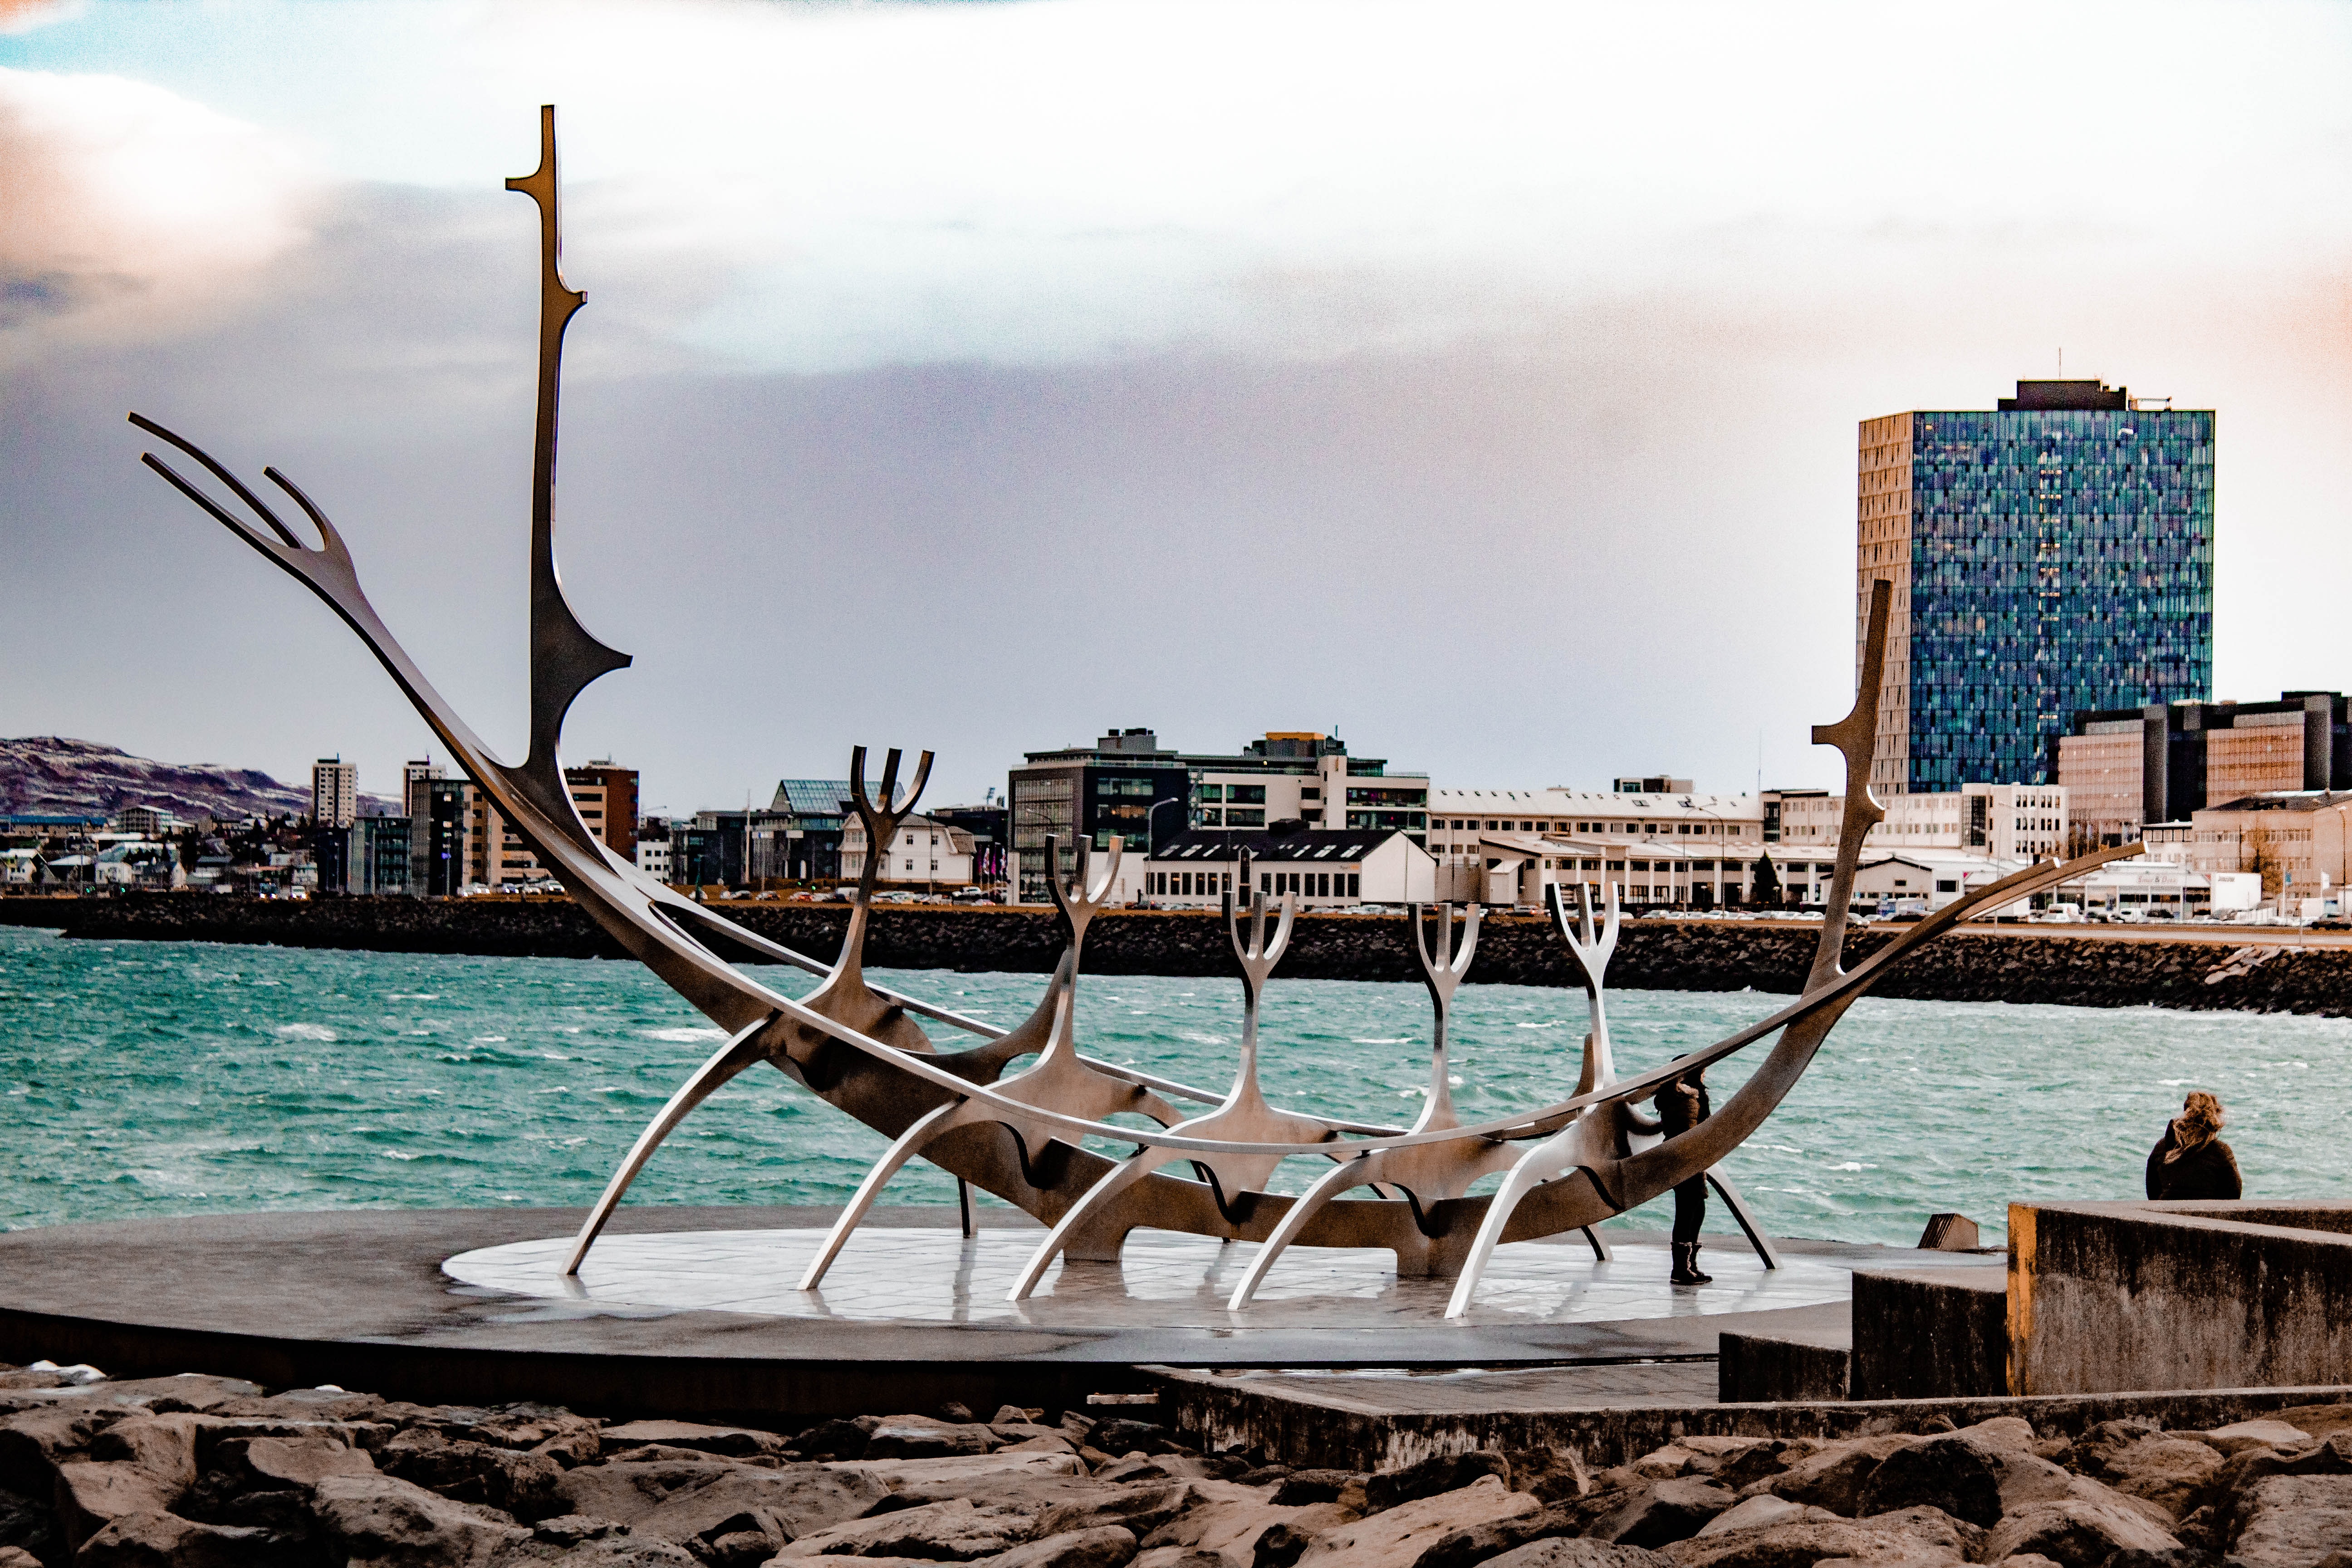
water, sky, gondola, sea, vacation, boat, city, vehicle, tourism, architecture, leisure, world, watercraft, ocean